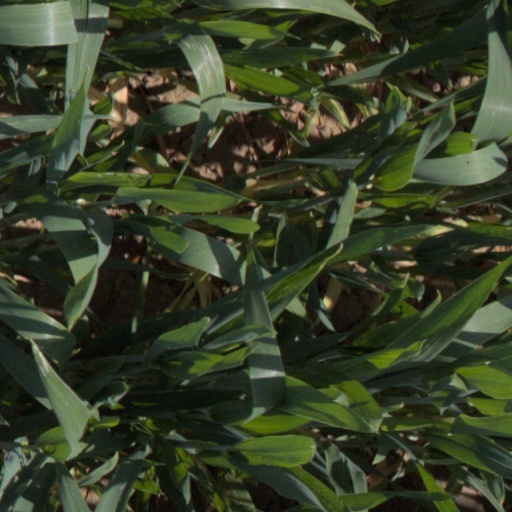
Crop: wheat